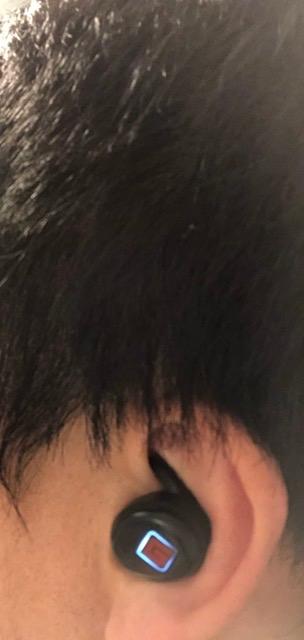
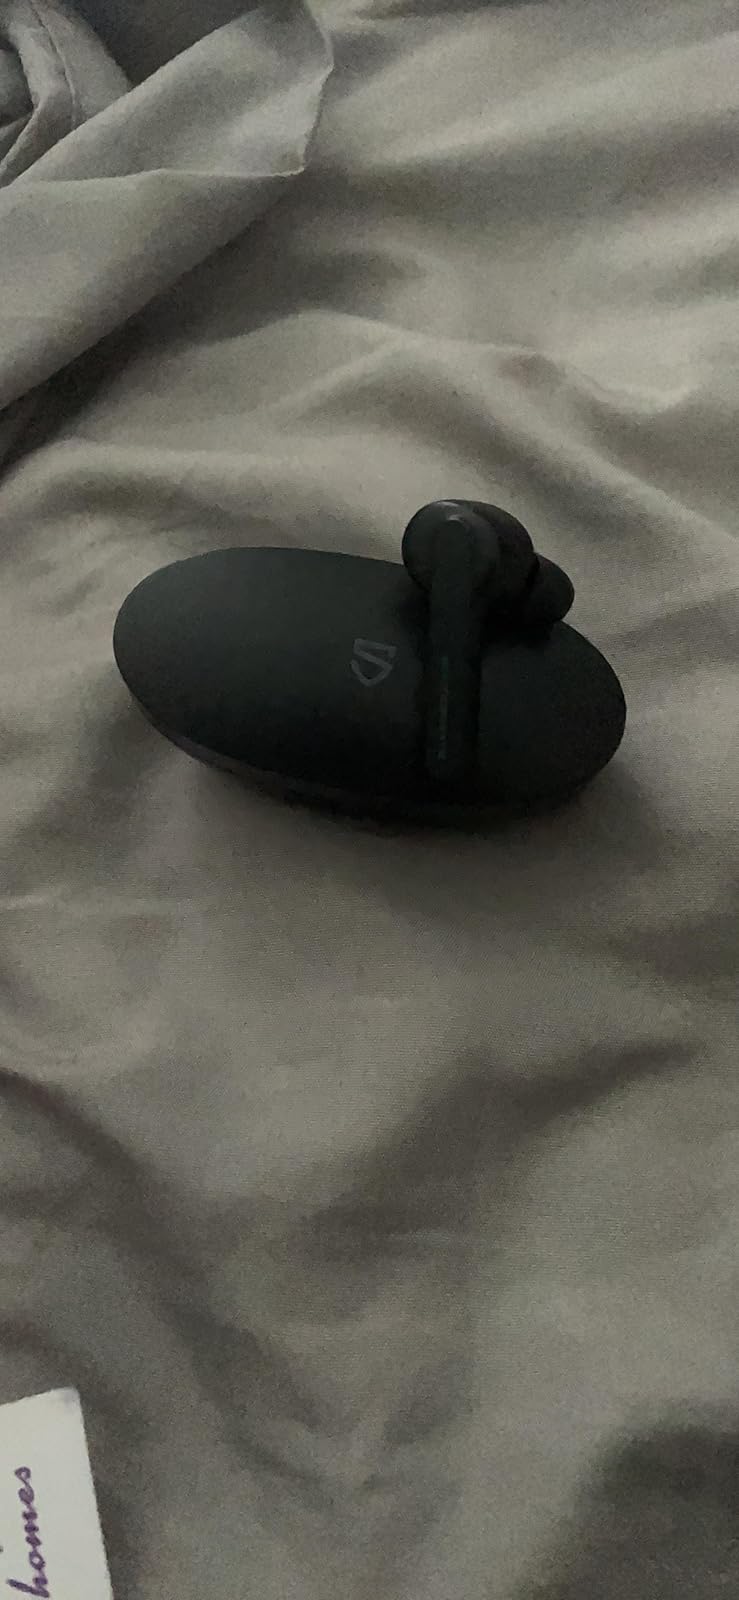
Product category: earbuds
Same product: no